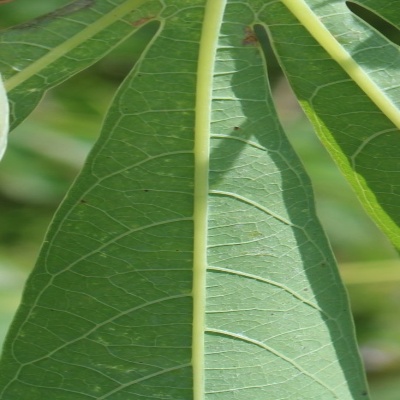
Crop: Cassava
Condition: bacterial blight